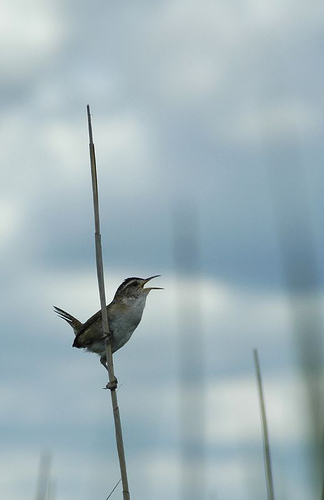
a small bird with a large beak, and a white and gray body.
a very small sized bird that has a large bill
this bird has a round head, a pointed bill, and a small belly
this bird has a white belly and breast with a brown crown and long pointy bill.
the bird has a grey belly,the bill is long and pointed, with grey and black covering the rest of its body.
this bird is black with white and has a long, pointy beak.
this bird has wings that are brown and has a white bellya small brown bird with a white breast and pointed beak.
this bird has a long and narrow beak.
this small bird has a gray and white feathers with a long, curved bill.
Species: Marsh Wren